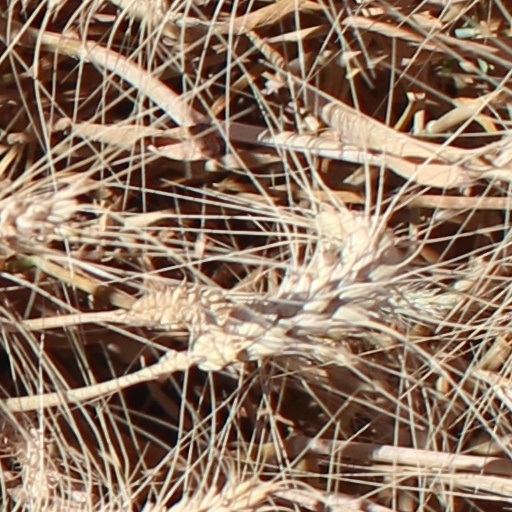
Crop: wheat